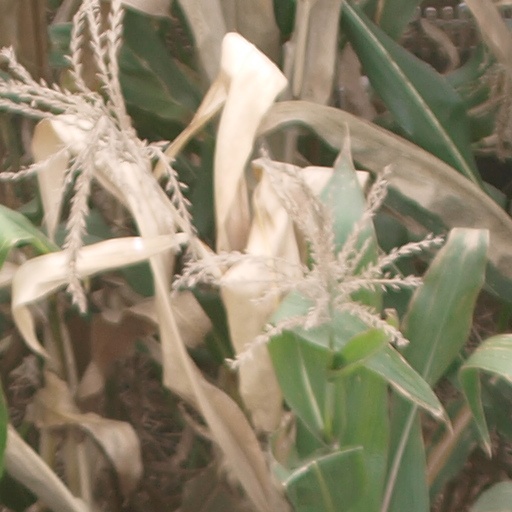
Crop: maize; corn